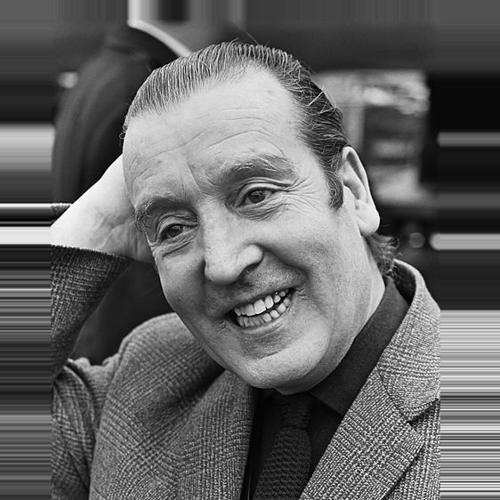
Age: 53